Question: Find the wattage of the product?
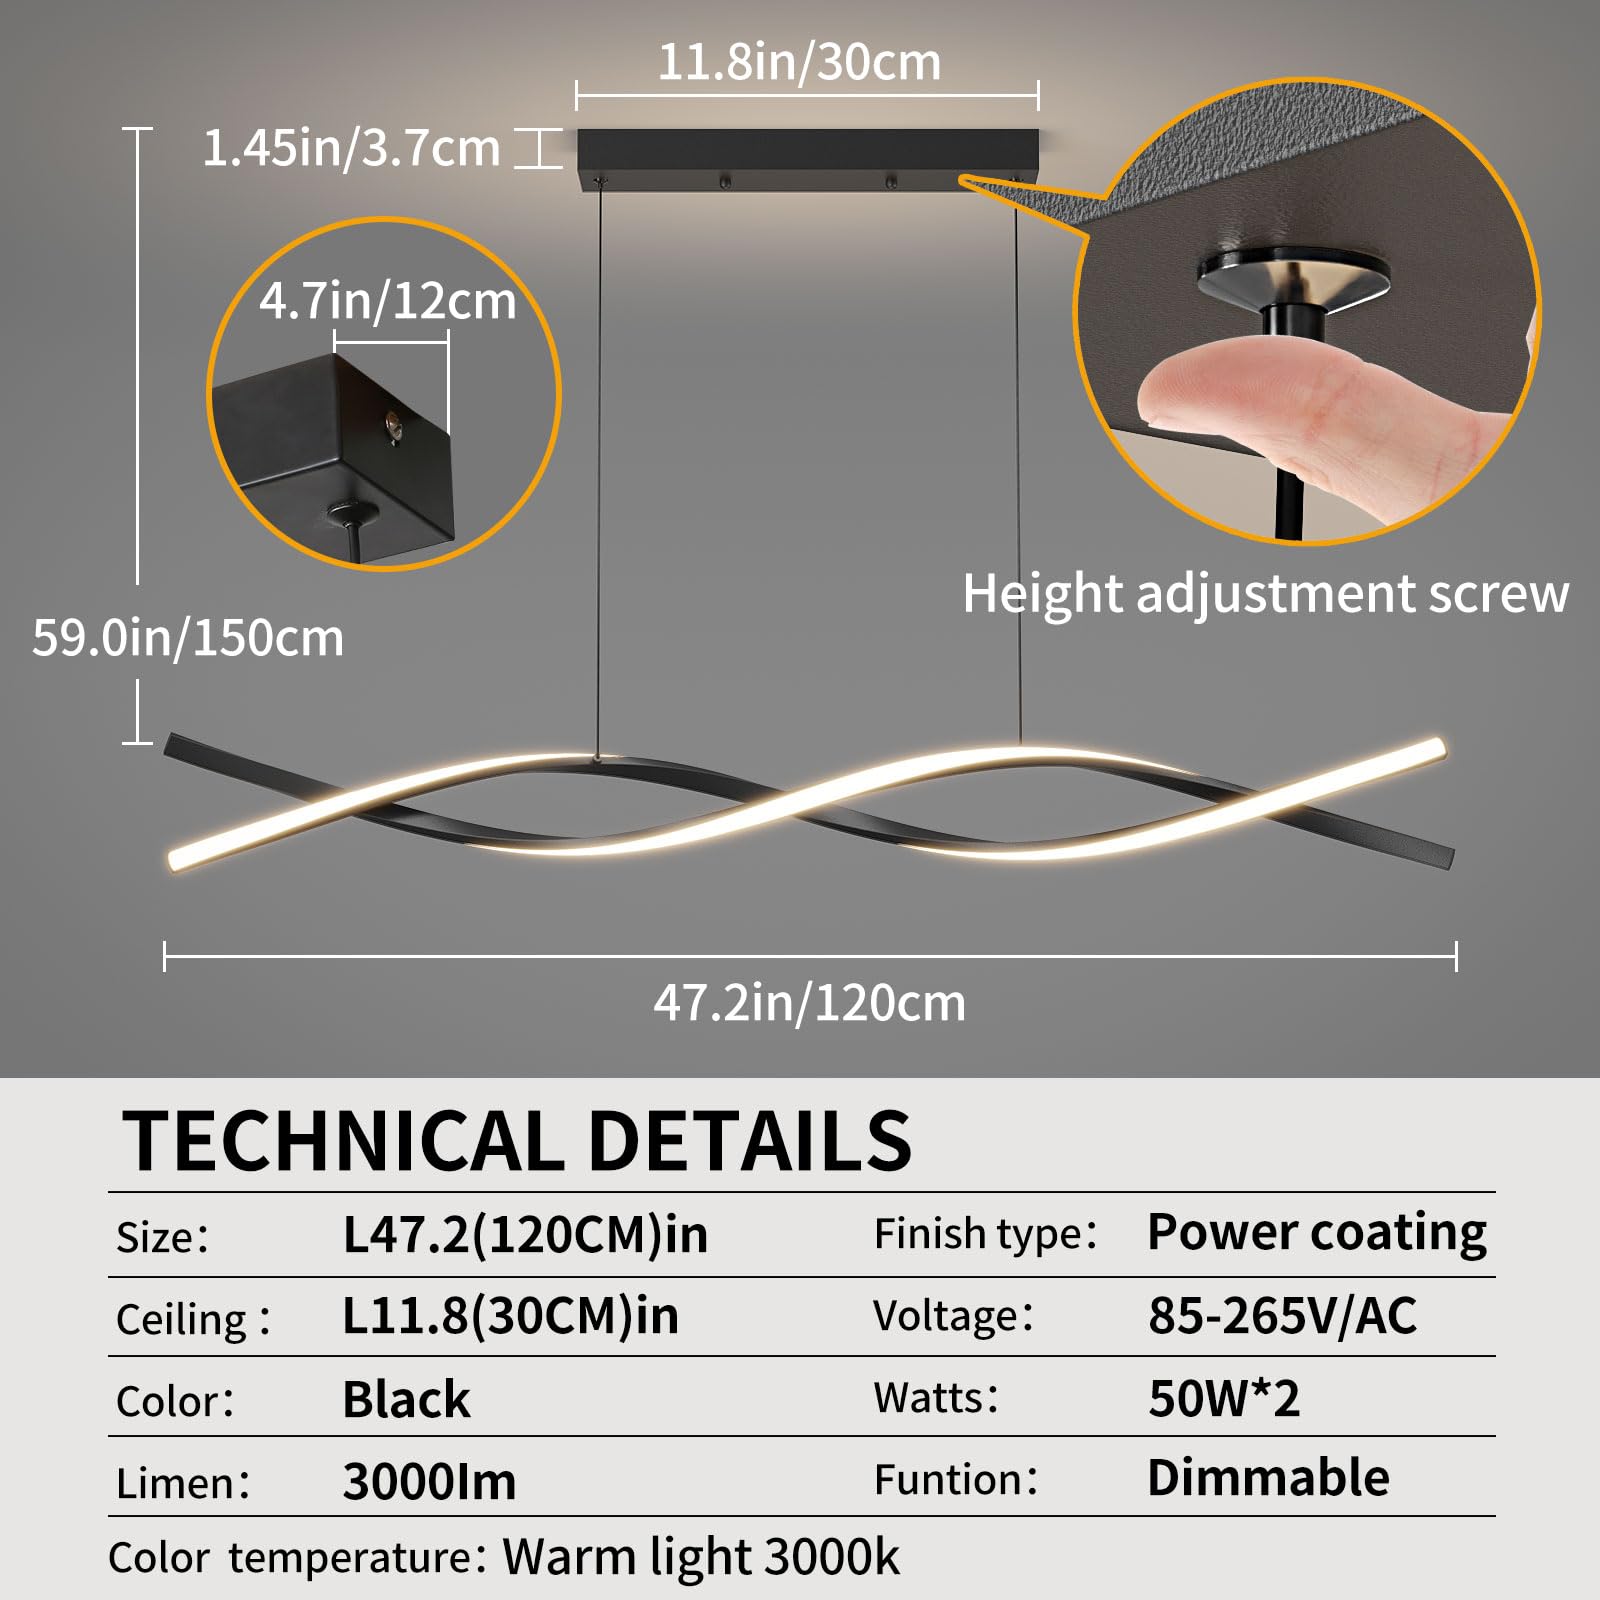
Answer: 50.0 watt